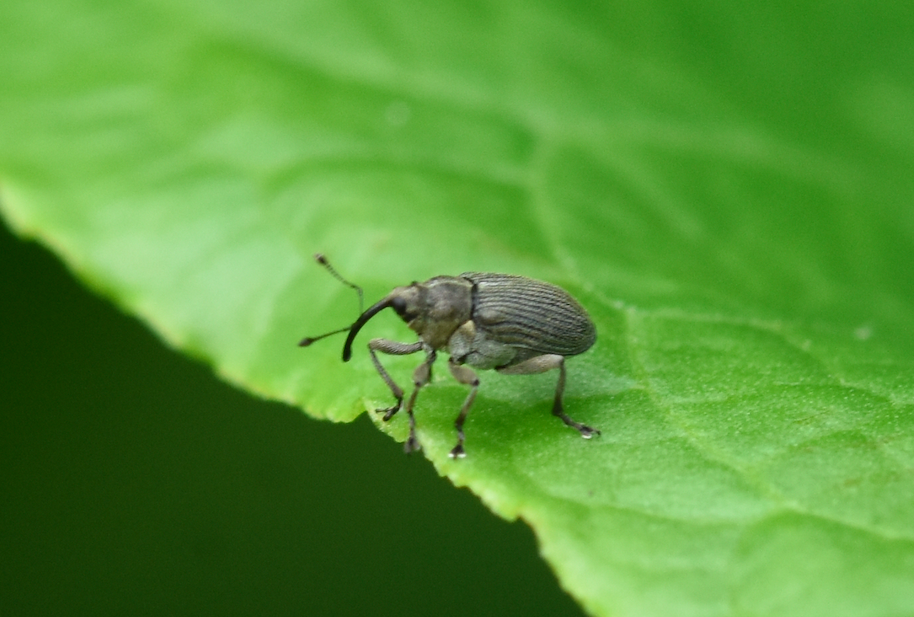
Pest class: Cabbage_seedpod_weevil